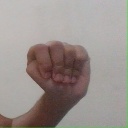
अक्षर: ठ